Sherri Tan

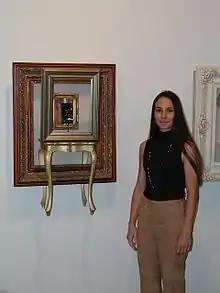
Sherri Tan during Art Basel Miami

Sherri Tan is an American figurative artist whose work includes collage, sculpture, photography, books and multimedia. Her work has been exhibited in galleries and museums across the US including the Bass Museum of Art, Miami; the Museum of Art Fort Lauderdale, Ft. Lauderdale; Fotouhi Cramer Gallery, NY; Coral Spring Museum of Art, Brevard Museum, Polk Museum, Society for Contemporary Crafts, Pittsburgh; Center for Contemporary Art, Virginia Beach; and Rosenwald Gallery, University of Pennsylvania. Tan has also been active in designing large-scale sets and artwork for opera and multimedia works including settings for a touring stage production of Gustav Mahler's Das Lied von der Erde presented in the US and China and artworks for composer Thomas Sleeper's operas "Small Change", "River of Shifting Sands" and "The Sisters Antipodes". Larry Budmen of the South Florida Classical Review writes of Tan's sets for a production of Orpheus: "Sherri Tan's striking scenic design mixes painting, photography and sculpture, forming a flexible playing space that spills out into the aisles of the small venue. Contemporary costumes emphasized the timelessness of the tale."